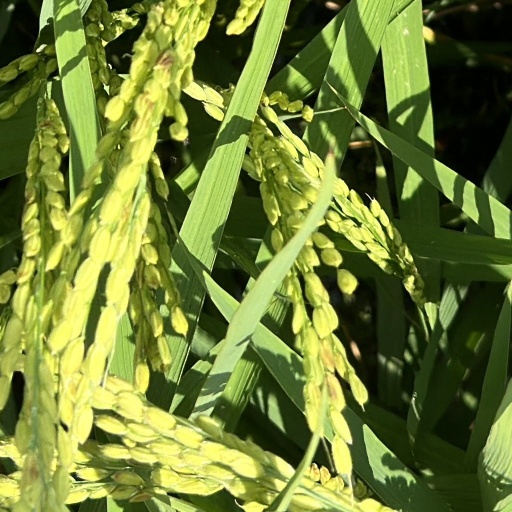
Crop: rice